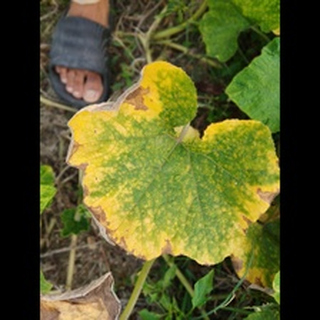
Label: pumpkin_mosaic_disease